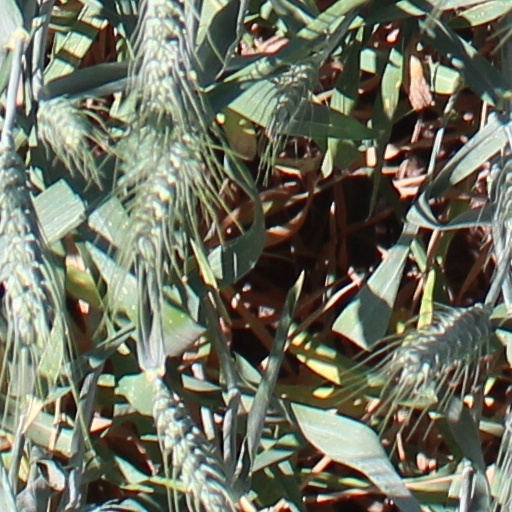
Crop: wheat